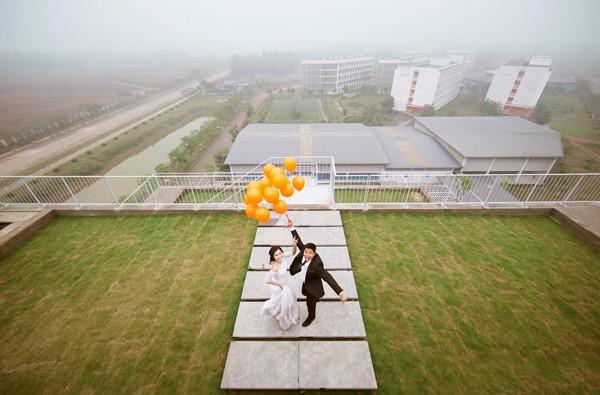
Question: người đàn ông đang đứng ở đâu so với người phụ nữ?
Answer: người đàn ông đang đứng bên trái người phụ nữ